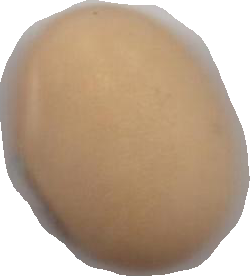
Variety: Anjasmoro